Teemu Tainio

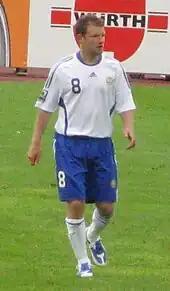
Tainio playing for Finland in 2009

Tainio made his debut for the Finland national team on 5 February 1998 against Cyprus, and was a regular for the team through most of the 2000s. After signing with New York Red Bulls in 2011, Tainio announced that he might retire at the international level, citing the long-distance flights and time difference between the States and Finland. After a two-year hiatus, Tainio made his comeback to the international team, immediately after his contract with the Red Bulls expired.